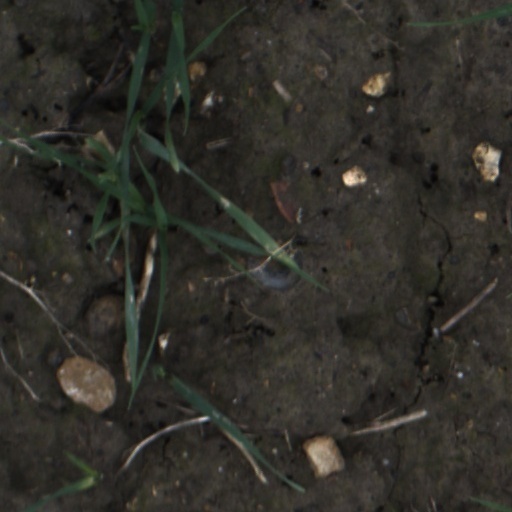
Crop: wheat